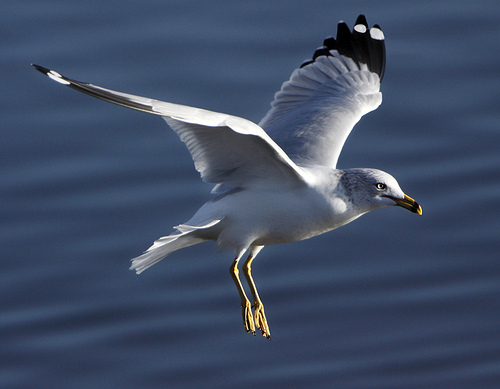
a large bird with yellow barsus and feet, black tipped and white dotted primaries and a yellow beak with black stripe.
the bird is white with yellow tarsals and yellow webbed feet and a yellow bill.
this is a white bird with black tips on its wings and orange feet and beak.
this is a large white bird with black wing tips and a yellow curved bill.
this bird has a medium beak with mostly white feathers
this white and gray bird has yellow webbed feet and a yellow bill.
this is an average size bird with organge feet and beak, a dirty white body and black wing tips.
this white bird has black wing tips and thick orange beak.
this bird is all white with black wing tips and has a long, pointy beak.
this bird is white with black wing tips and has a long, pointy beak.
Species: Ring Billed Gull